Antony Thachuparambil

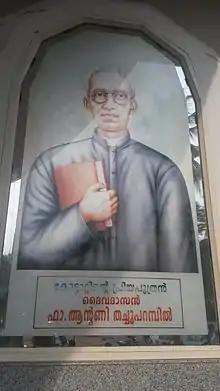
Mural of Antony Thachuparambil at Kottat Church, Chalakudy, Kerala

Antony Thachuparambil (8 December 1894 – 9 June 1963), popularly known as "the Missionary of Chelakkara" was an Indian Syro-Malabar Catholic priest and social reformer who worked in Chelakkara, Thrissur District, Kerala, India. A candidate for sainthood, he was declared a Servant of God by the Holy See in 2009.